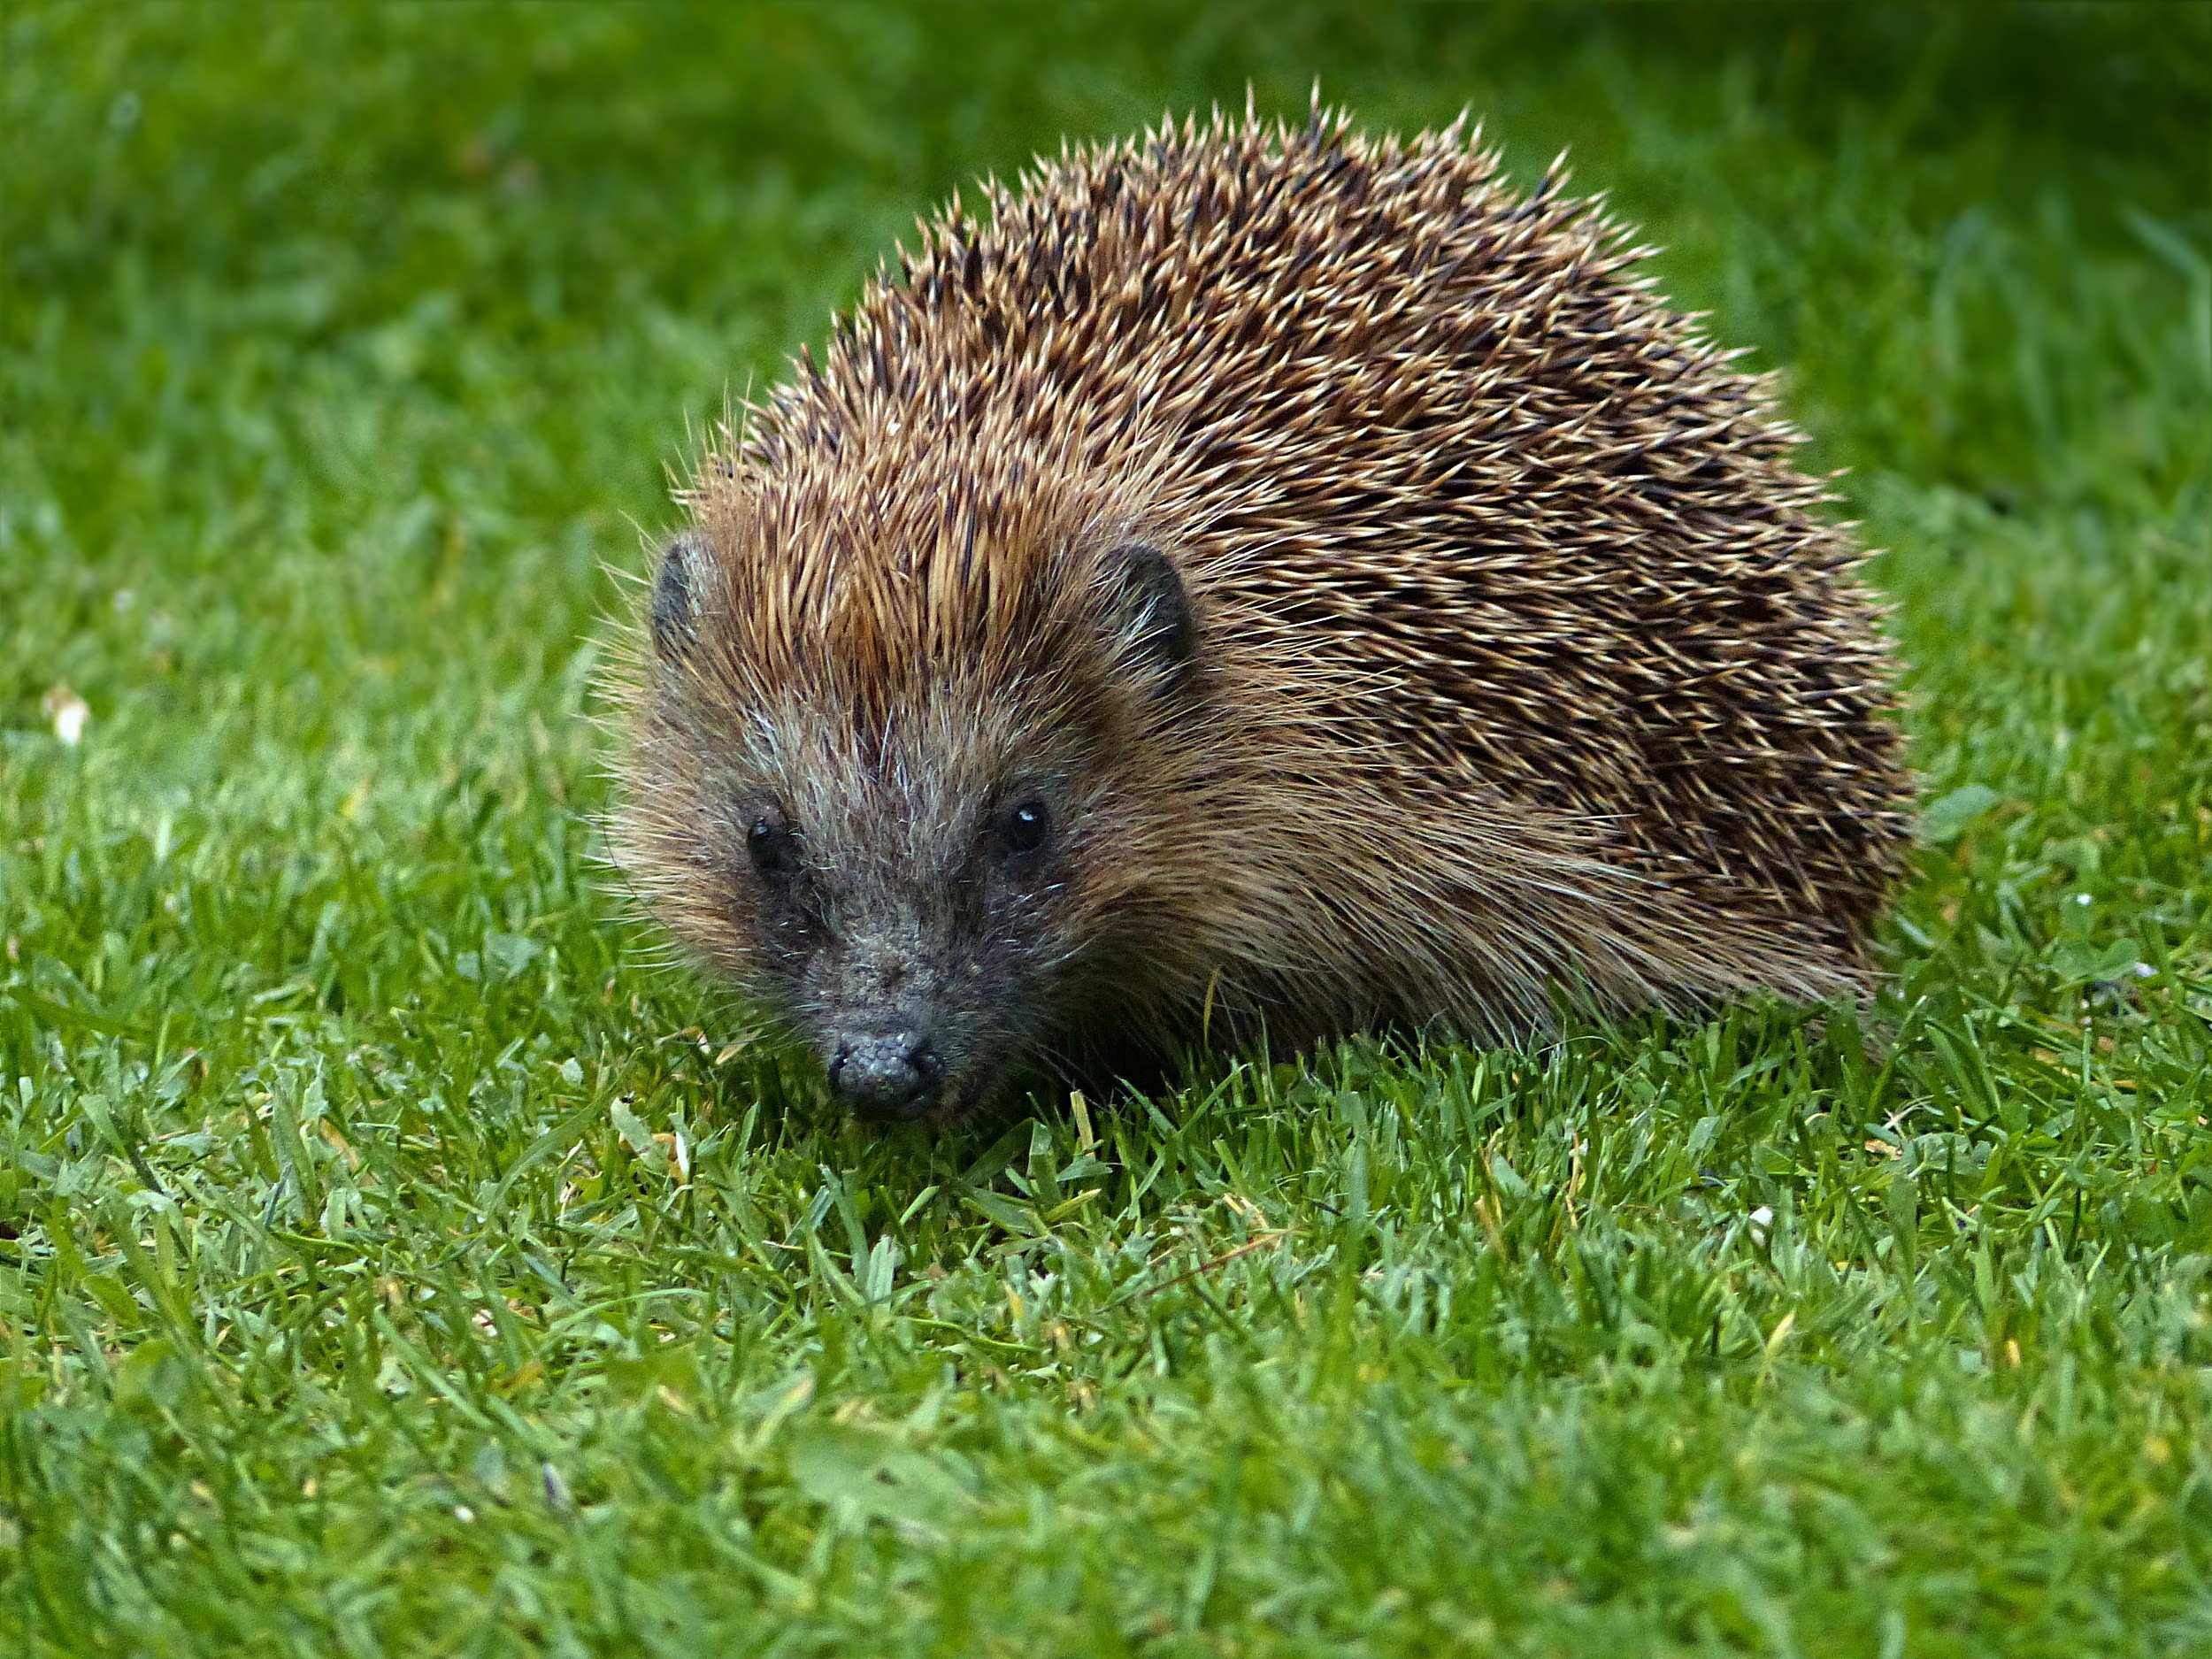
animal, wildlife, mammal, garden, fauna, whiskers, hedgehog, vertebrate, rush, foraging, erinaceus, erinaceidae, domesticated hedgehog